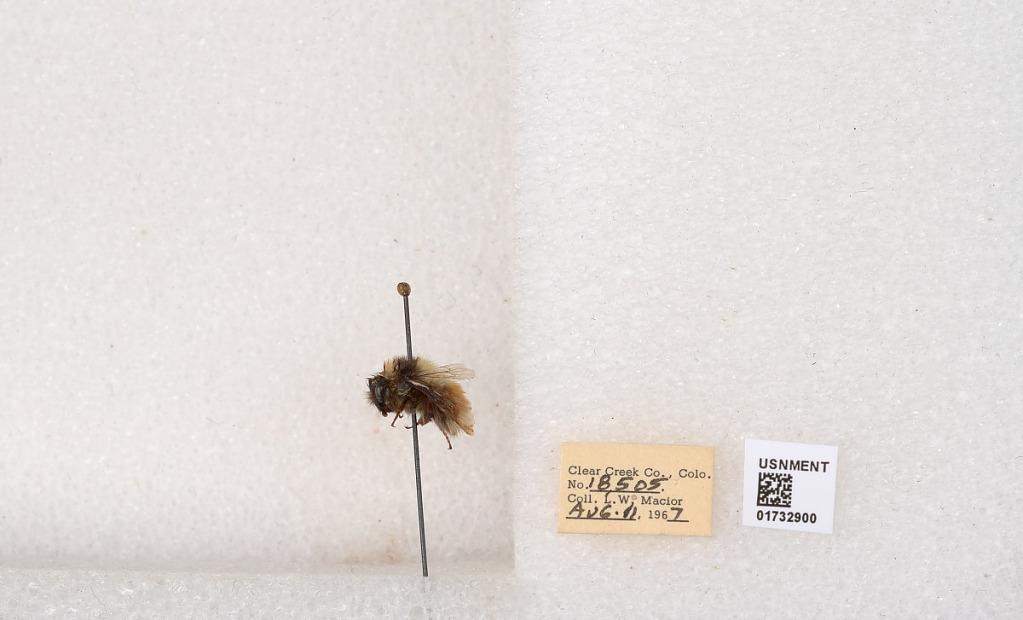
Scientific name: Bombus (Pyrobombus) sylvicola Kirby
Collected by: L. Macior
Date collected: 1967-8-11
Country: United States
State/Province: Colorado
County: Clear Creek
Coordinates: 39.6891, -105.644